Israel–United Arab Emirates relations

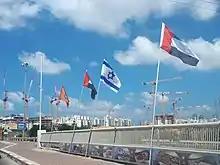
Flags of Israel and the UAE, together with the flag of Netanya, flown on Netanya's "Shalom Bridge" over Highway 2 in August 2020.

Diplomatic relations between Israel and the United Arab Emirates trace their origins to the early days of the Oslo Accords, where Israeli and Emirati diplomats had contact with each other in the 1990s in Washington, D.C. The first diplomatic facility between the two countries opened in 2015, when Israel opened an official diplomatic mission in Abu Dhabi to the International Renewable Energy Agency.